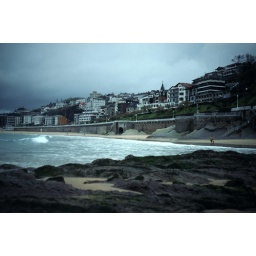
San Sebastian - rocks and sea wall near the beach